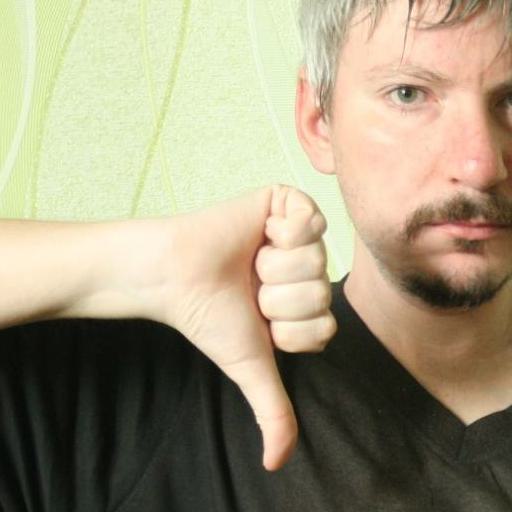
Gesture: dislike